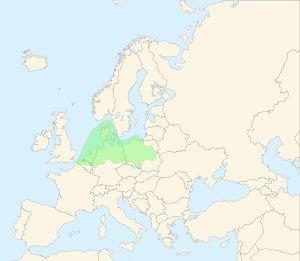
La plaine d'Europe du Nord ou plaine germano-polonaise est une plaine située en Europe continentale, entre la mer du Nord et la mer Baltique au nord et les massifs montagneux et plateaux d'Allemagne, de République tchèque et de Pologne. Elle se prolonge à l'ouest par la plaine de Flandre située aux Pays-Bas, en Belgique et en France et à l'est par la grande plaine d'Europe orientale situées dans les pays baltes, en Biélorussie, en Ukraine et en Russie jusqu'à l'Oural. La plaine de Flandre et le Danemark sont parfois inclus dans la plaine d'Europe du Nord.
La plaine d'Allemagne du Nord est l'une des grandes régions d’Allemagne. Elle se situe entre les côtes de la mer du Nord et de la Baltique au nord, et les hautes terres centrales d’Allemagne au sud.